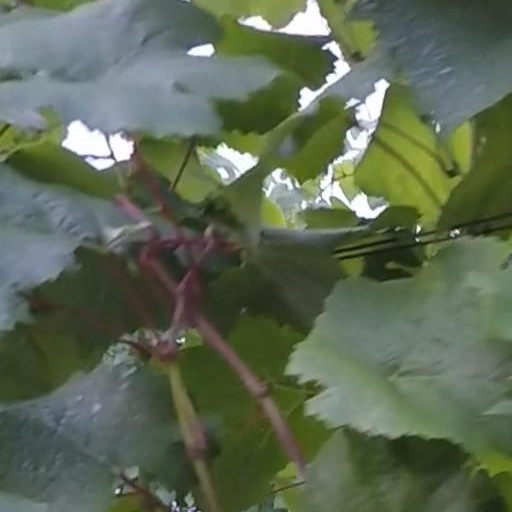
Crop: grape